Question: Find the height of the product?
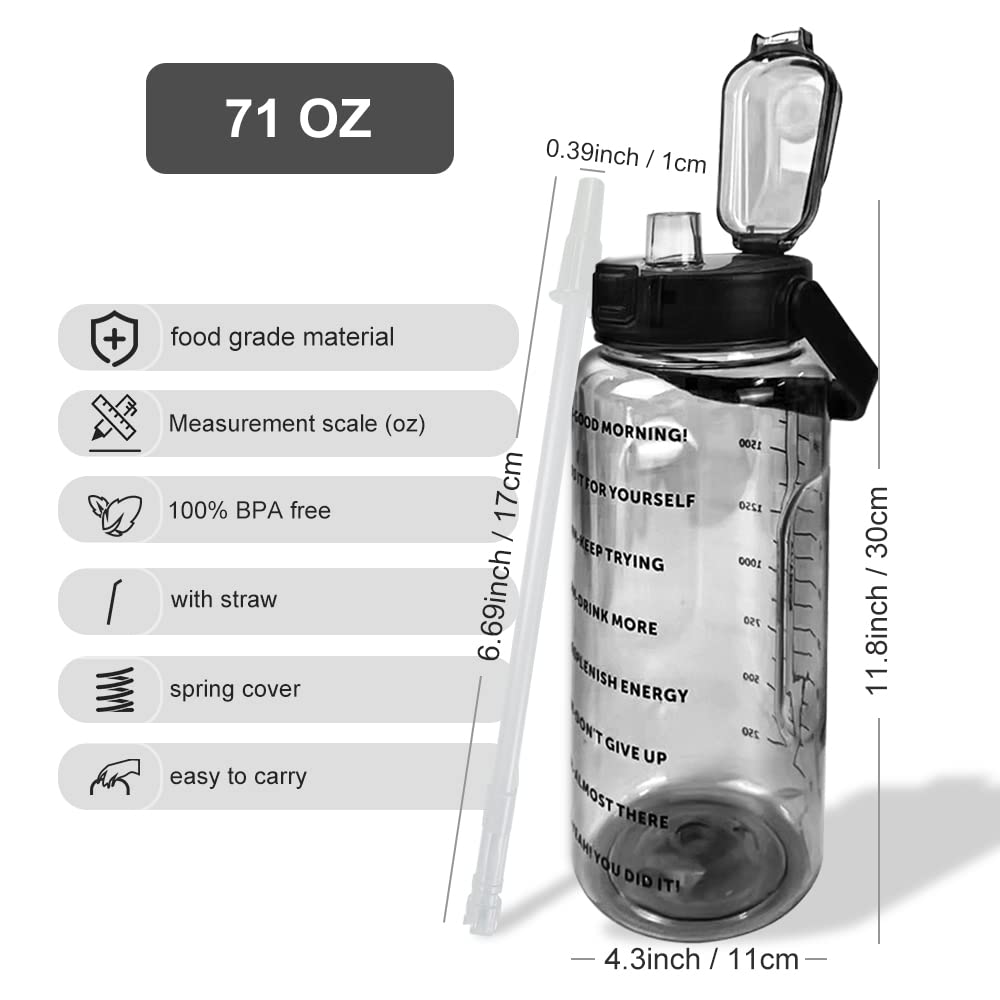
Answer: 30.0 centimetre